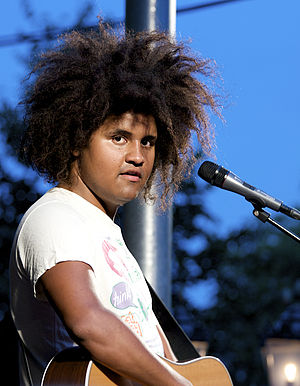
Thomas Buttenschøn
Karolinelund i Aalborg - August 2008
Thomas Buttenschøn optræder i Karolinelund i Aalborg.
Thomas Buttenschøn er en dansk sanger og sangskriver, der i 2006 hittede med sangen "Fantastiske mandag" fra albummet af samme navn, der udkom den 26. september 2006. Pladens genrer er hovedsageligt jazz, funk, pop og blues. I 2008 fulgte Billeder af min baggård, og begge album har tilsammen solgt 50.000 eksemplarer.